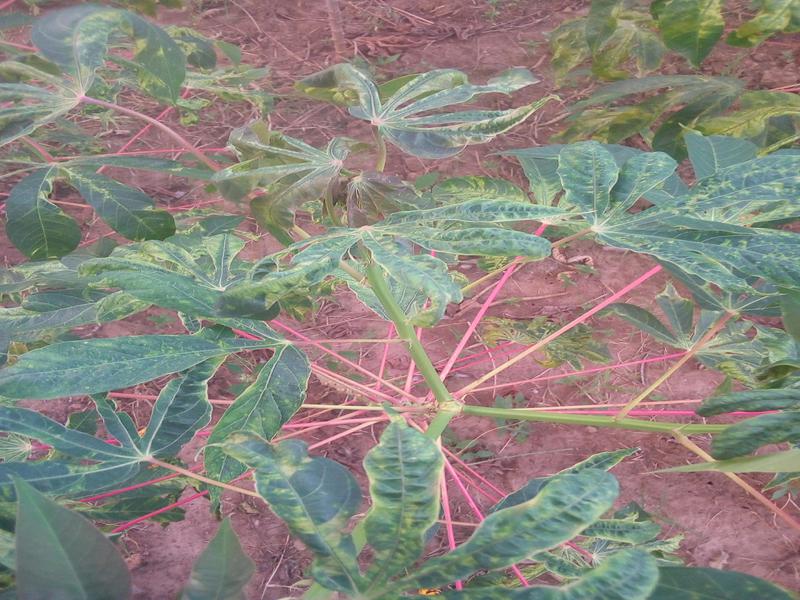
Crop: cassava
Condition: mosaic_disease